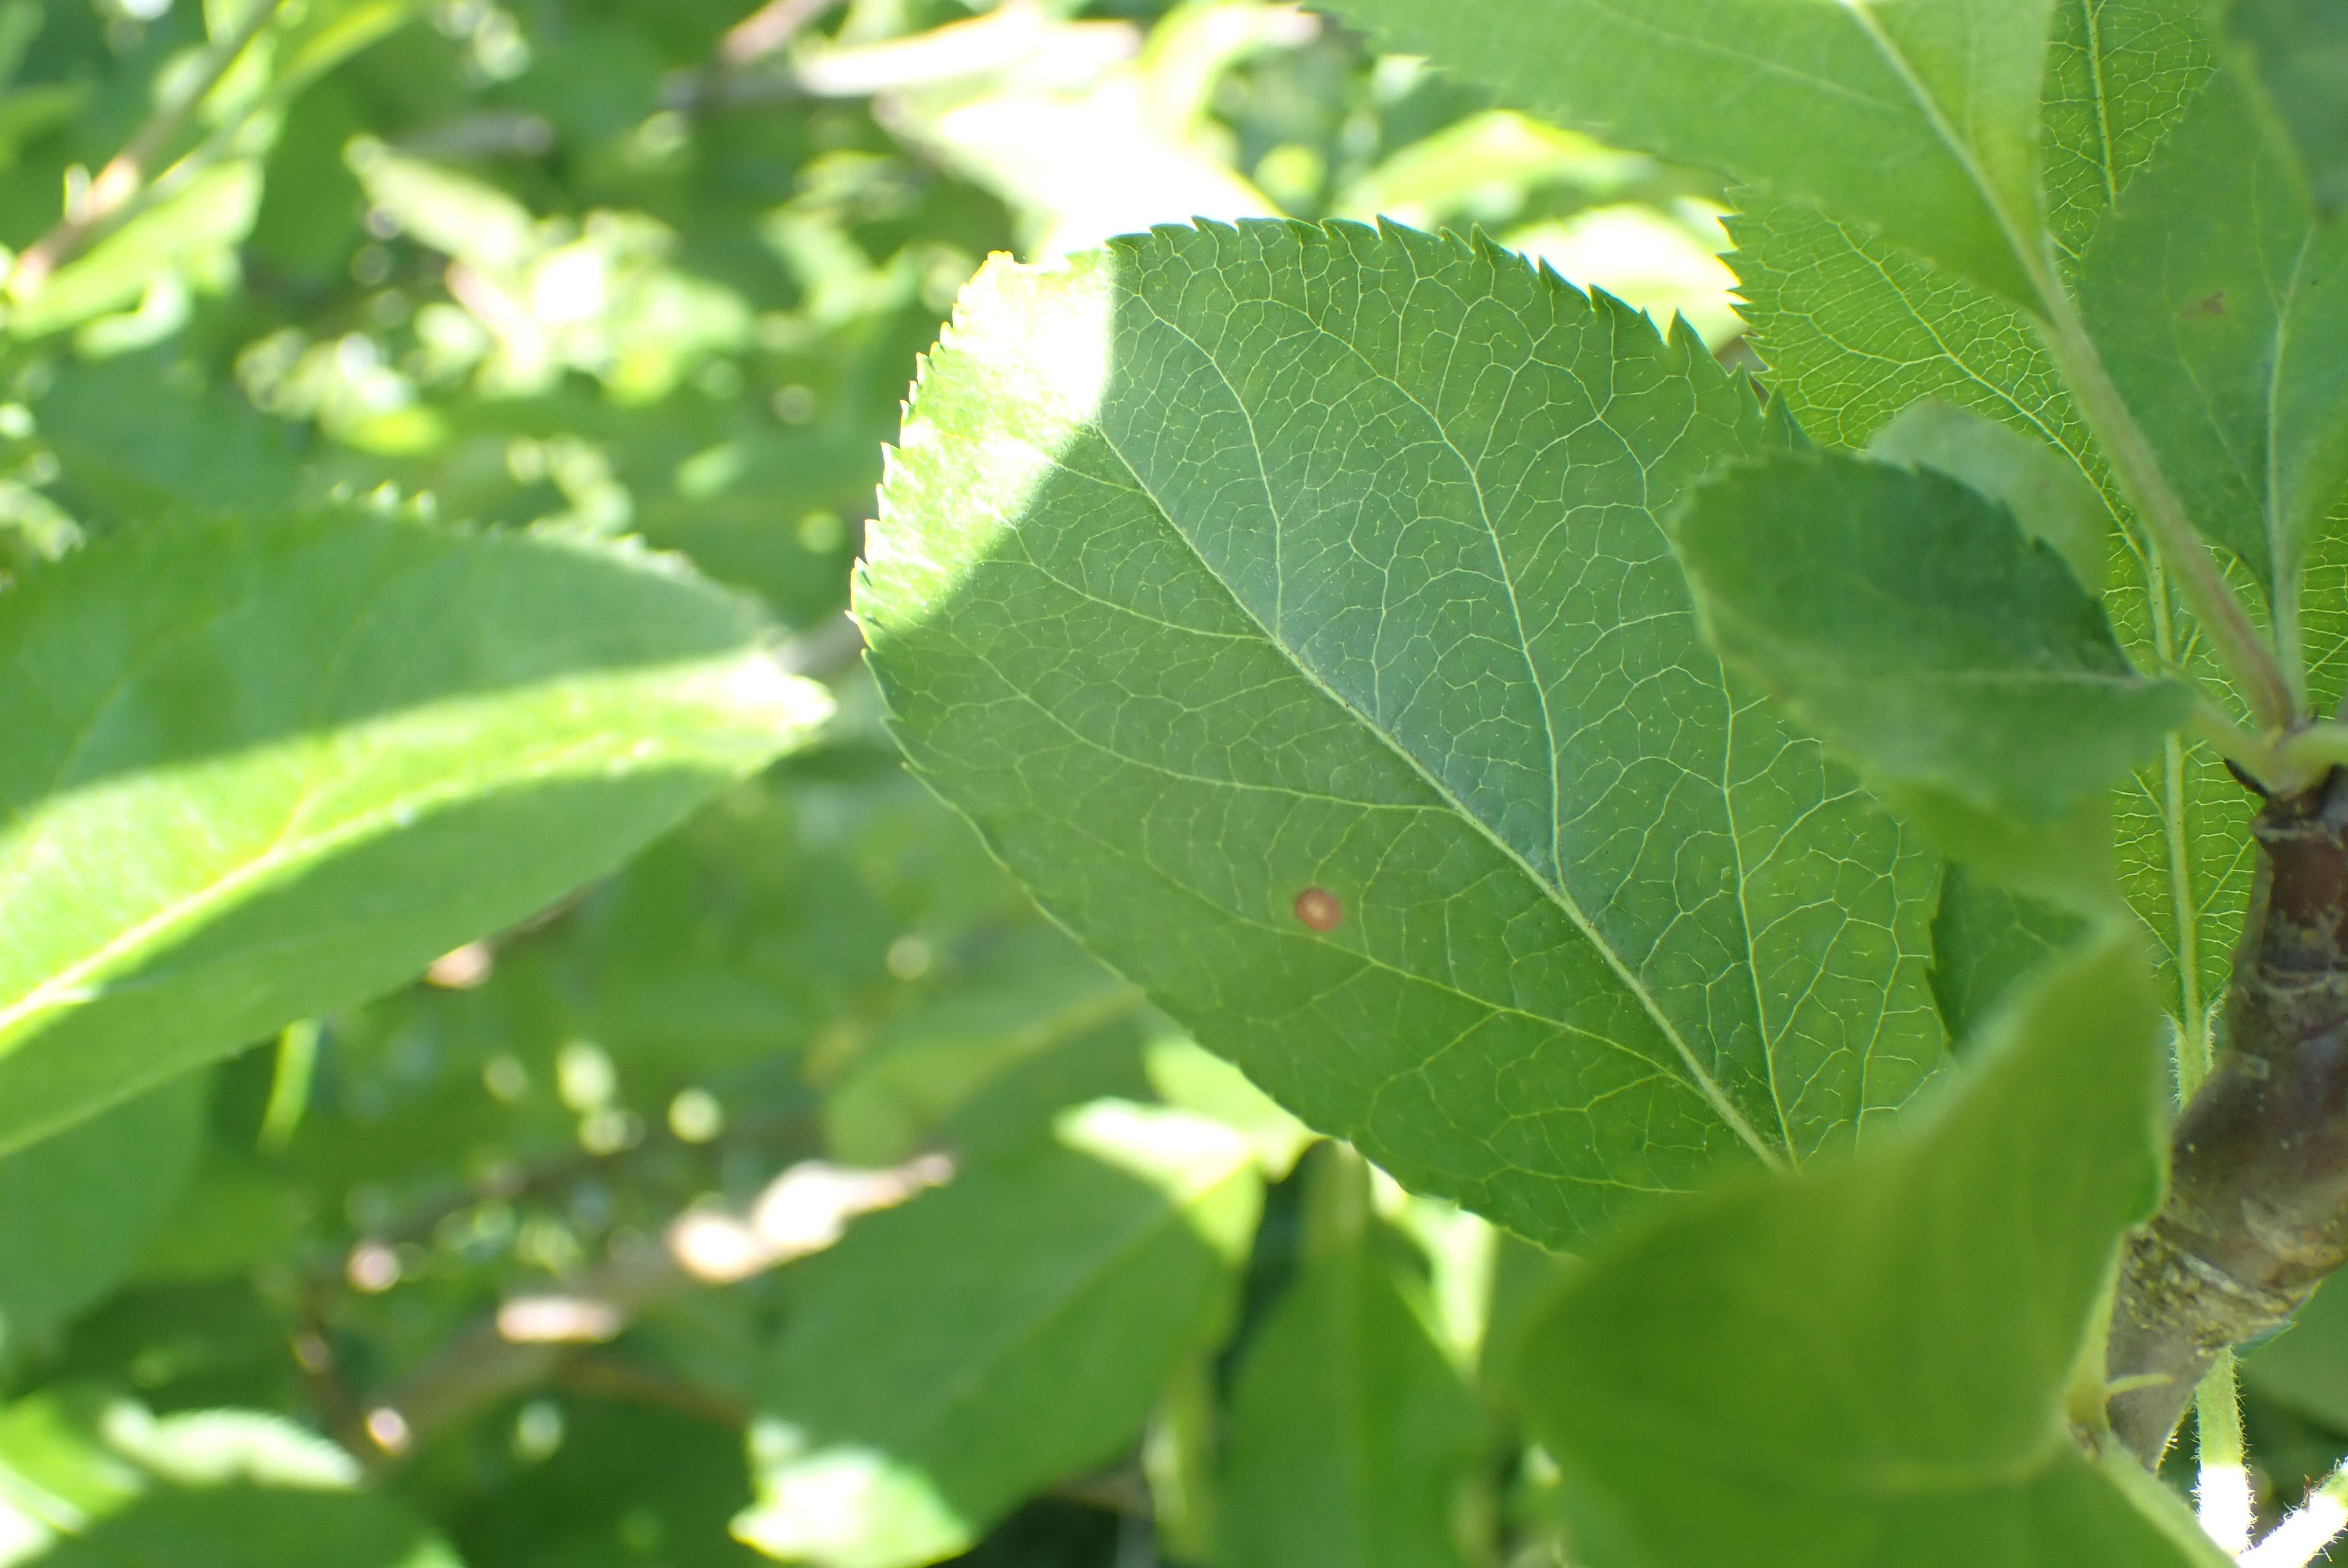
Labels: frog_eye_leaf_spot